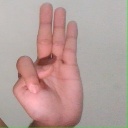
अक्षर: भ